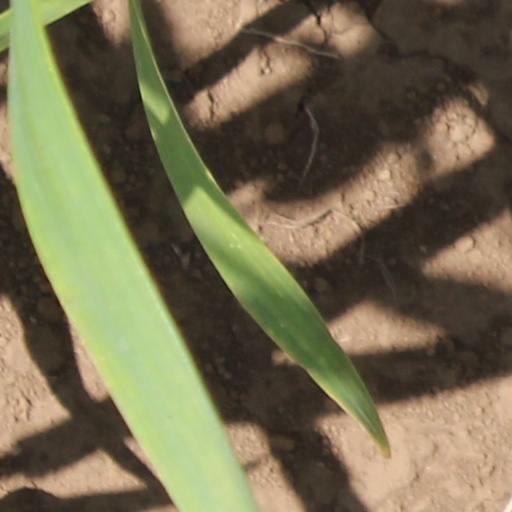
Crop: wheat